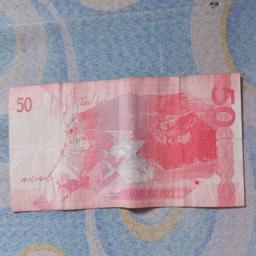
Label: 50_Back